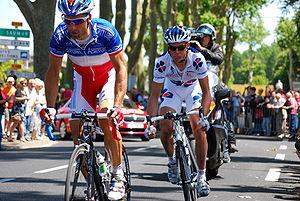
Tour de France 2008 - Etape Cholet Châteauroux Deux des échappés du jour - Nicolas Vogondy
Lilian Jégou, né le 20 janvier 1976 à Nantes, est un coureur cycliste français, professionnel entre 2003 et 2010.